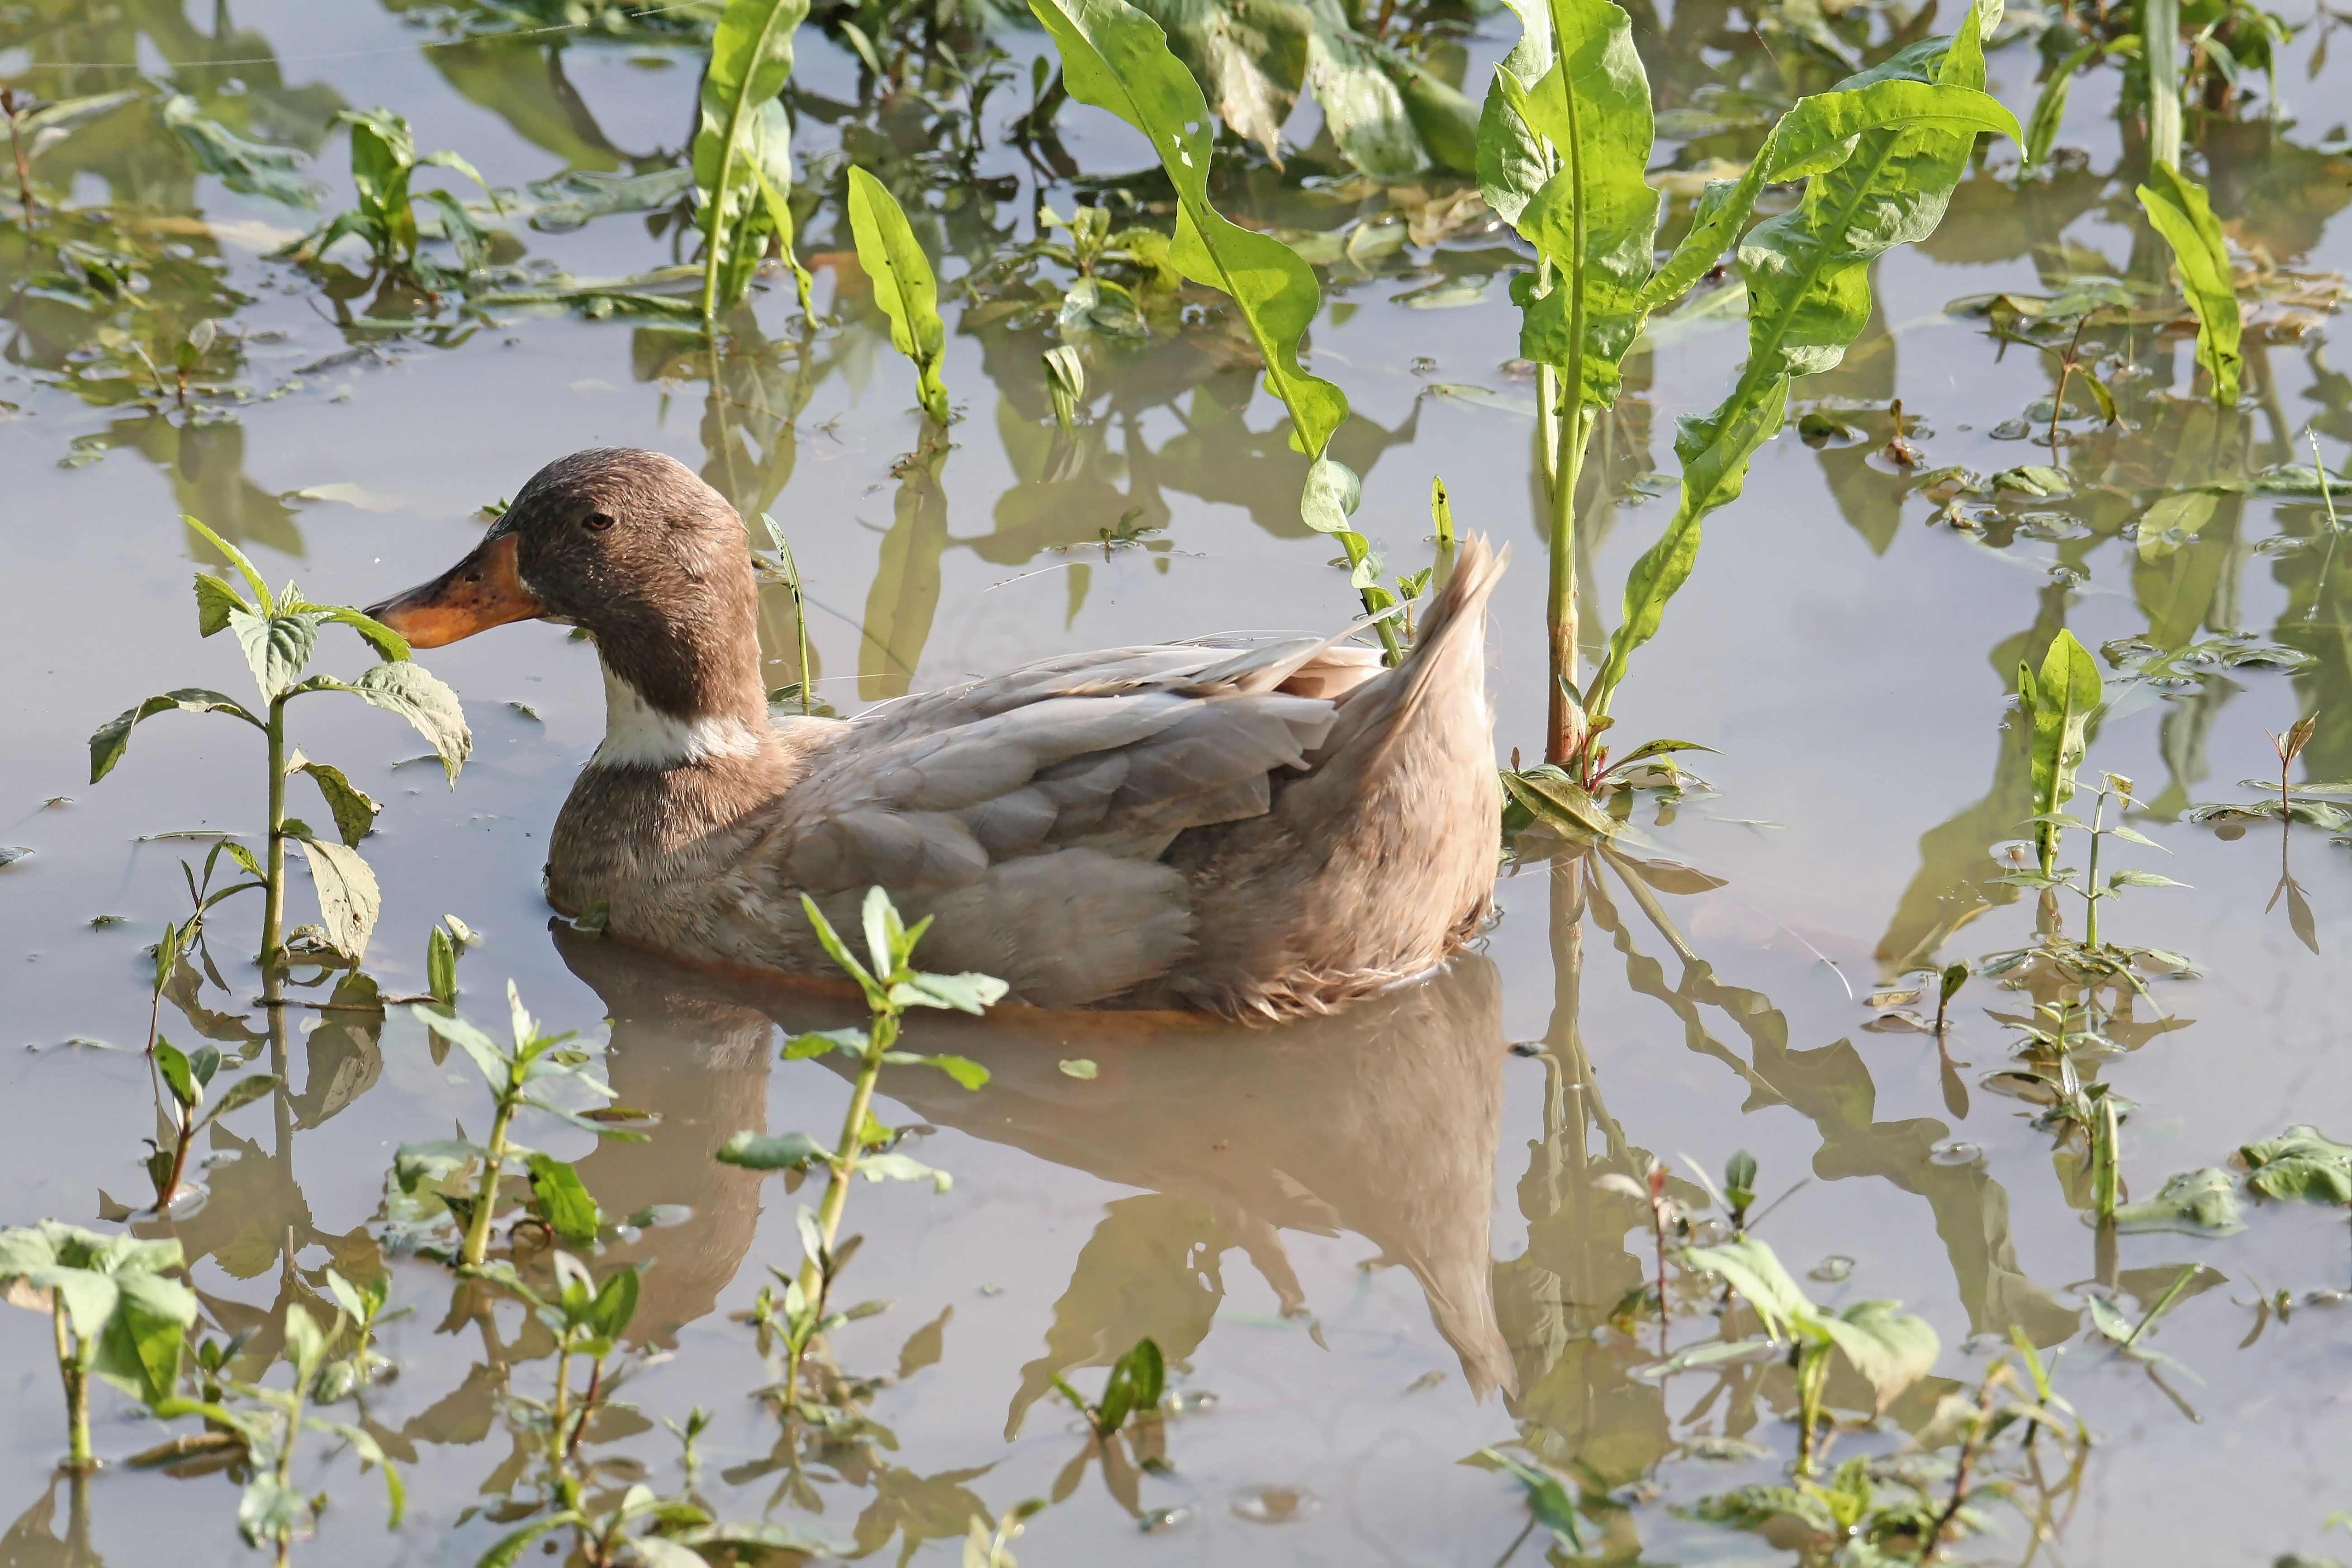
bird, eyes, bill, color, tail, water, plant, vertebrate, organism, mammal, lake, beak, adaptation, ducks, geese and swans, waterfowl, feather, natural material, duck, wing, livestock, twig, American Black Duck, wetland, seaduck, wildlife, pond, nature reserve, reflection, grass, Freshwater marsh, water bird, seabird, wood, fowl, terrestrial animal, fen, mallard, groundcover